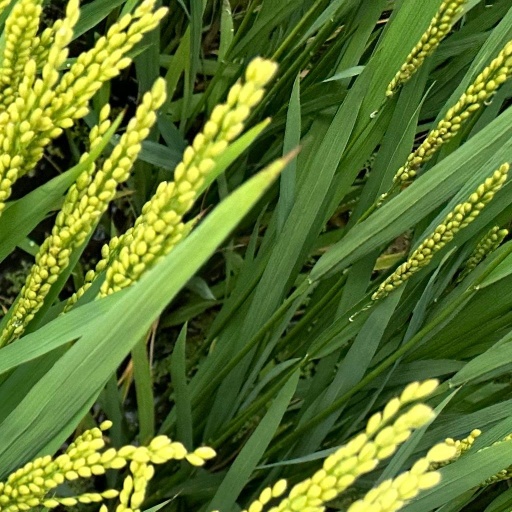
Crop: rice